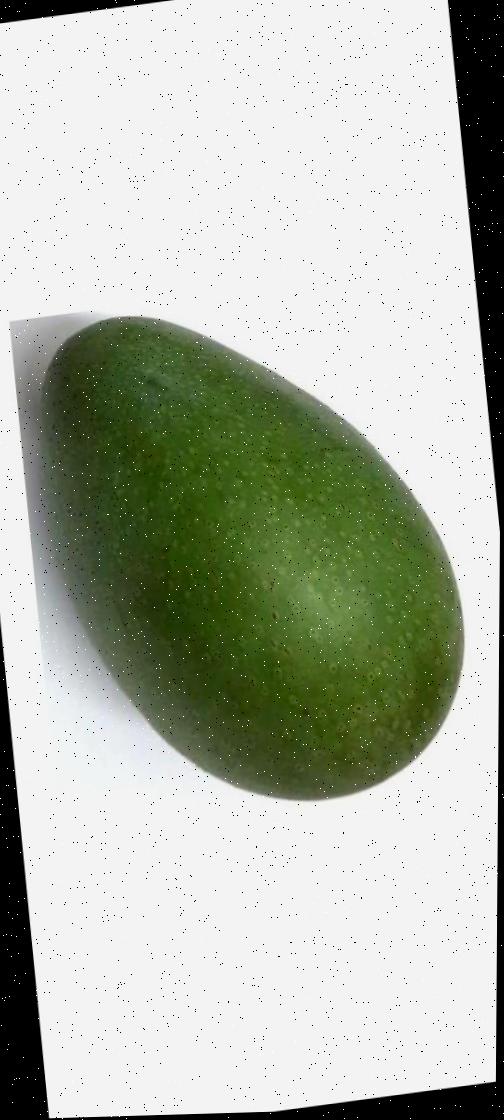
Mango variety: Ashshina Zhinuk